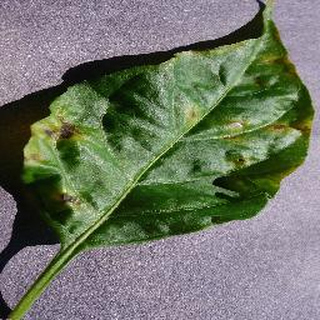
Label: bell_pepper_bacterial_spot